Matilda of Scotland

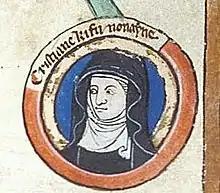
Cristina of Wessex, the aunt and abbess who forced Edith to wear a nun's veil.

Born in 1080, in Dunfermline, Scotland, Matilda's parents were King Malcolm III and Margaret of Wessex. She was therefore a descendant of both the Scottish and the Anglo-Saxon royal families, great-granddaughter of Edmund Ironside and descended from Alfred the Great. The Scottish princess was christened Edith. Present at the baptismal font were Robert Curthose standing as her godfather, and Queen Matilda of England as her godmother. The infant Edith pulled at Matilda's headdress, which was seen as an omen that the child would one day be a queen.